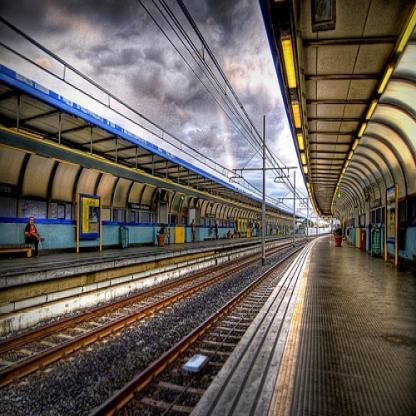
Scene: Indoor